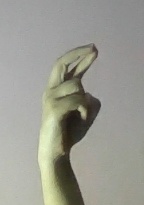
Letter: zay